American craft

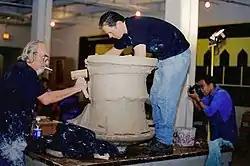
Peter Voulkos (left) assisted by John Balistreri.

During the 1950s, some artists turned to the "truth-to-materials" doctrine. This movement entailed an emphasis on the collective production of crafts work. Craftsmen sometimes worked together during this period to develop more ambitious projects. Throughout the 1950s and afterwards, potter Peter Voulkos developed increasingly largescale and nontraditional ceramic works, influenced by Abstract Expressionism, which transformed traditional understandings of the craft media. Like the Abstract Expressionists, Voulkos emphasized performance, process and primal expression in his ceramic forms. In some cases, Voulkos deconstructed and reconstructed traditional ceramic vessel forms such as plates, ice buckets, and tea bowls. In other works, Voulkos created new nonutilitarian forms, such as his purely sculptural, large-scale cylindrical "stacks."